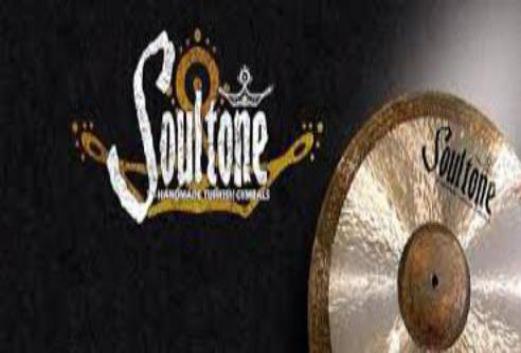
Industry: Leisure